War in Donbas

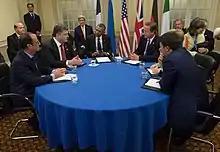
Ukrainian President Poroshenko speaks with Barack Obama and other Western leaders during the NATO Summit in Newport, 4 September 2014

In line with the Minsk Protocol, more prisoner exchanges took place during the week of 21–27 December. More OSCE-organised talks were held in Minsk during that week, but they reached no result. In a press conference on 29 December, Ukrainian President Petro Poroshenko said that the Minsk Protocol was becoming effective "point by point", and also said that "progress" was being made. Since the signing of the Protocol, over 1,500 people held by the separatists had been released as part of the prisoner exchanges. Whereas Ukrainian forces had been losing about 100 men per day prior to the Protocol, only about 200 had been killed in the four months since its signing. Poroshenko also said that he believed that conflict would only end if Russian troops were to leave Donbas.